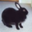
Label: rabbit